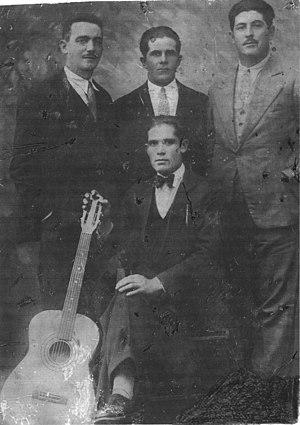
Le Cantu a chiterra est une forme typique de chant monodique en sarde et gallurese accompagnée à la guitare. Ce chant est particulièrement répandu dans le nord de l'île, en particulier dans le Logudoro, le Goceano, la Planargia et la Gallura. Il est très probable que certaines de ces chansons existaient avant l'invention de la guitare, par exemple, le cantu in re, mais avec l'avènement de l'instrument elles ont développé différentes variantes.